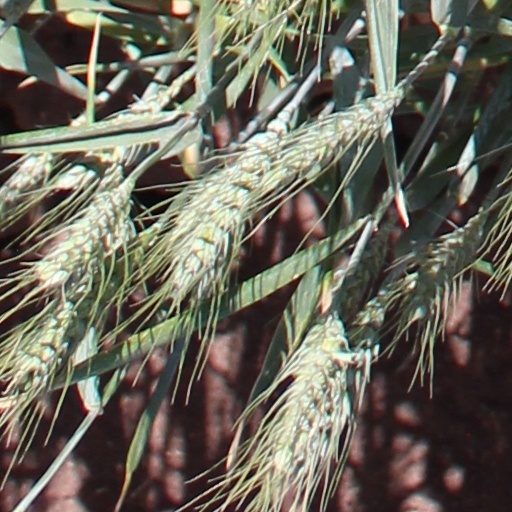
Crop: wheat